Grenade launcher

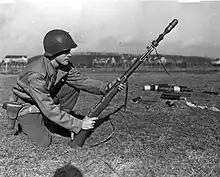
Rifle grenade on an M1 Garand

A new method of launching grenades was developed during the First World War and used throughout World War II. The principle was to use the soldier's standard rifle as an ersatz mortar, mounting a grenade (in many older cases an infantry hand grenade) fitted with a propelling charge, using an adaptor or socket on the weapon's muzzle or inside a mounted launching cup, and usually firing with the weapon's stock resting on the ground. For older rifle grenades, igniting the charge generally required loading the parent rifle with a special blank propellant cartridge, though modern rifle grenades can be fired using live rounds using "bullet trap" and "shoot through" systems.